Melnikov House

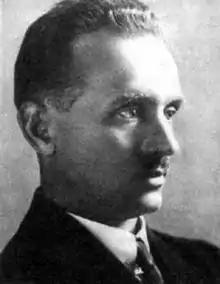
Architect Konstantin Melnikov, 1920s

However, in the early 1920s, Melnikov began working intensively on sketches for an innovative style house. The architect's personal archive contains various versions of his own house projects, all of which propose the construction of a workshop house that combines both domestic and working environments. Melnikov was so attached to his family that he could not imagine working in any other atmosphere but his home.